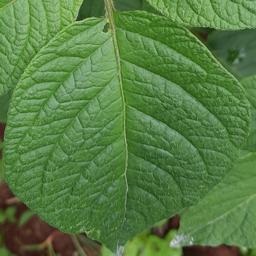
Etiqueta: Sana